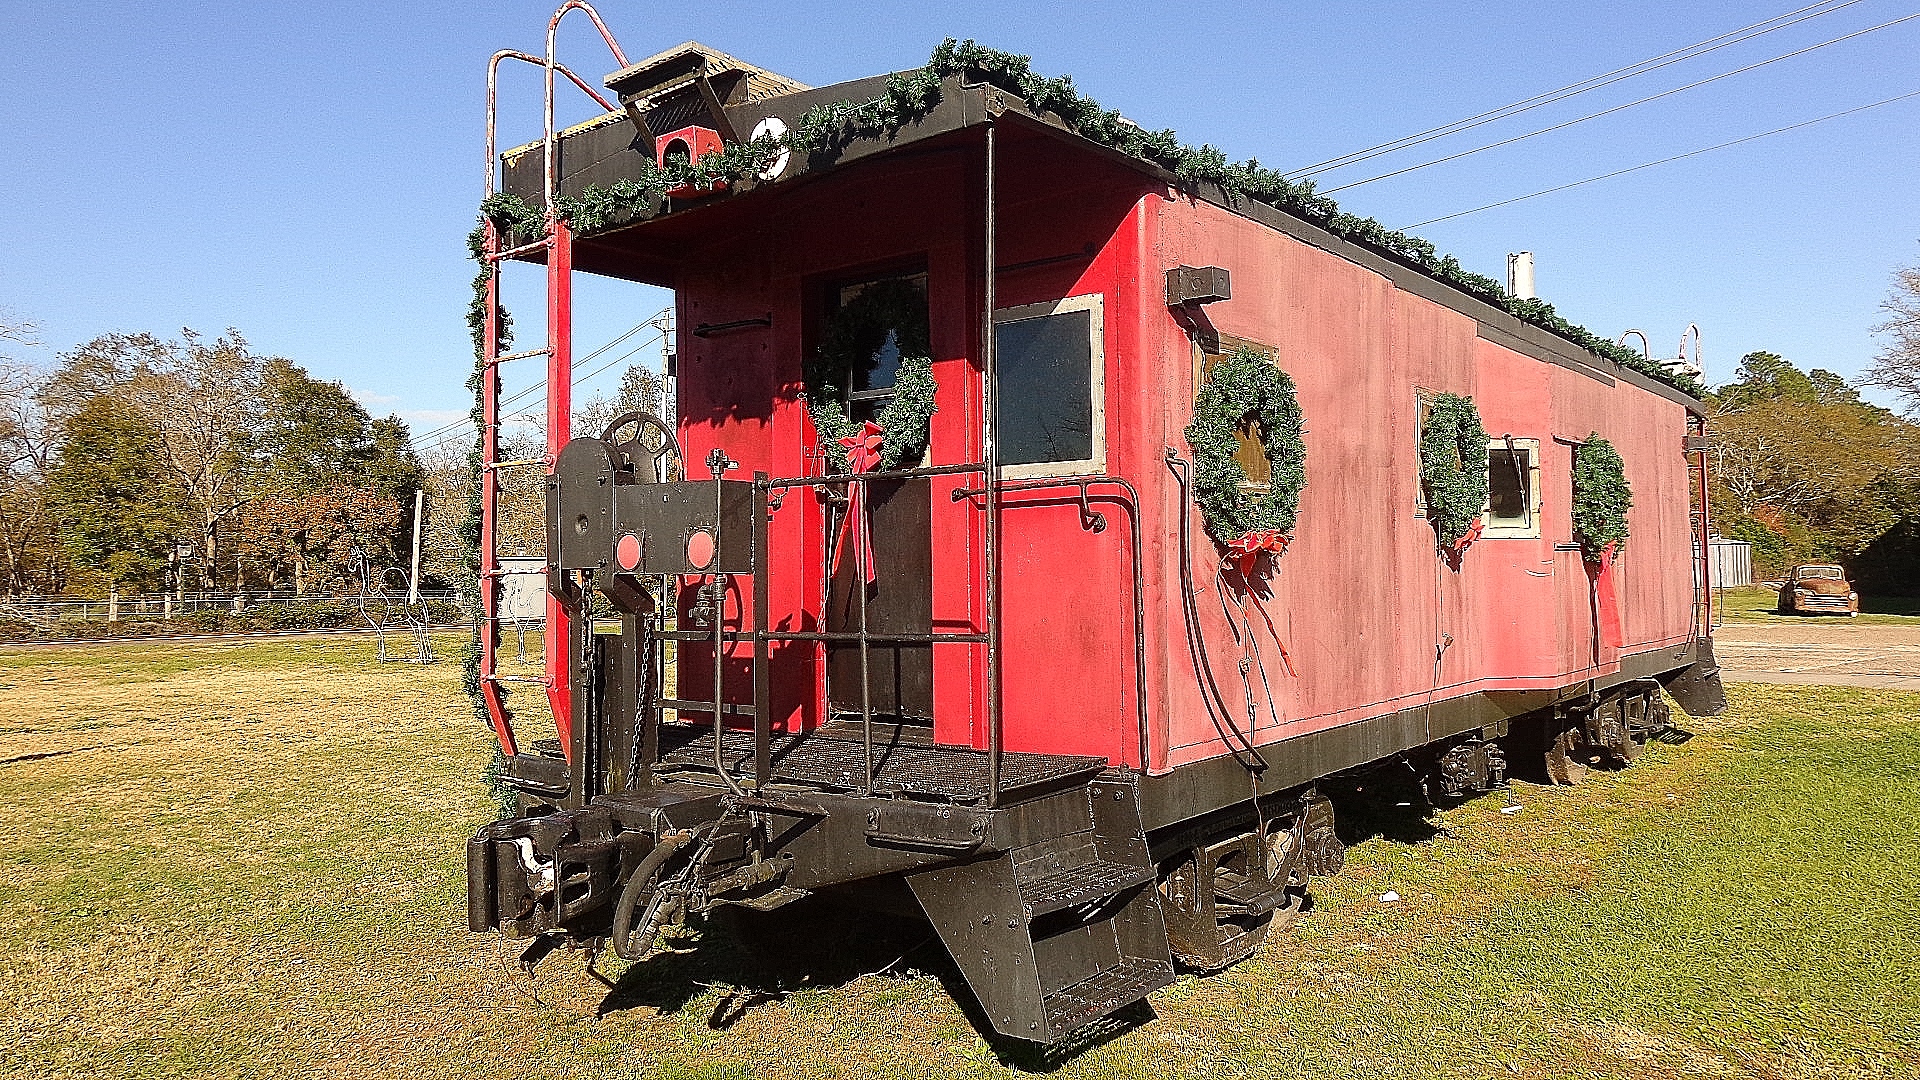
train, transport, vehicle, locomotive, rail transport, rolling stock, railroad car